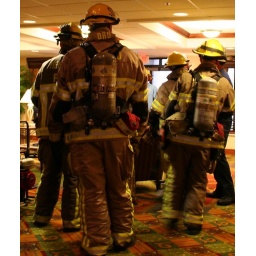
some doofus left a pot on the stove in their room, with the burner on.